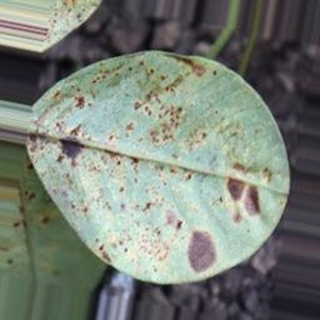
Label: groundnut_rust